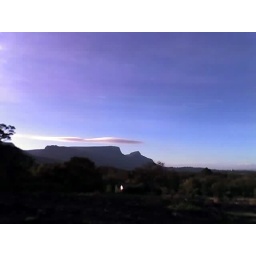
On our ride, we spotted this strange snake-like cloud over Table Mountain